Gloucester Rugby

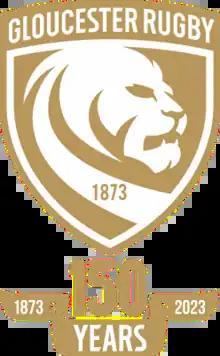
The crest used for the clubs 150th anniversary in the 2023–24 season

According to local legend, it was decided that the club's colour was to be entirely navy blue, yet on an away trip they realised they had forgotten to bring sufficient Navy strip for the entire team. Travelling en route via Painswick, they stopped off at the local rugby club and asked to borrow a strip. Painswick RFC loaned them 15 of their cherry-and-white jerseys, the Gloucester side went on to win the away fixture and failed to return the shirts to Painswick, adopting the colours as their own. In 2003, to celebrate Gloucester RFC's 130th anniversary, Gloucester RFC returned the favour and donated Painswick RFC an entire new set of first team colours. Painswick RFC refer to themselves as "The Original Cherry and Whites" in reference to the incident.